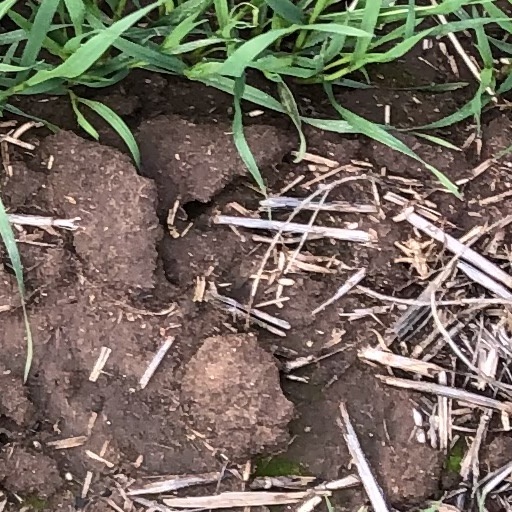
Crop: wheat